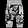
Label: Trouser